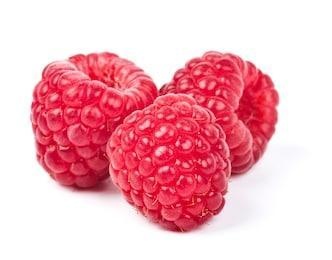
Label: raspberry